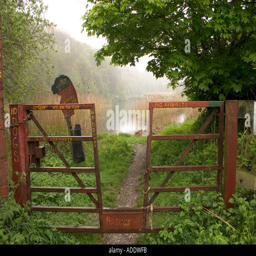
entrance gate with signs and warnings